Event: Nepal Earthquake
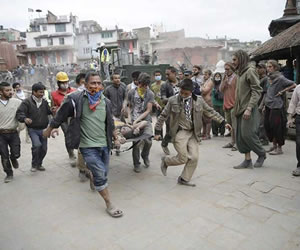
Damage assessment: damage